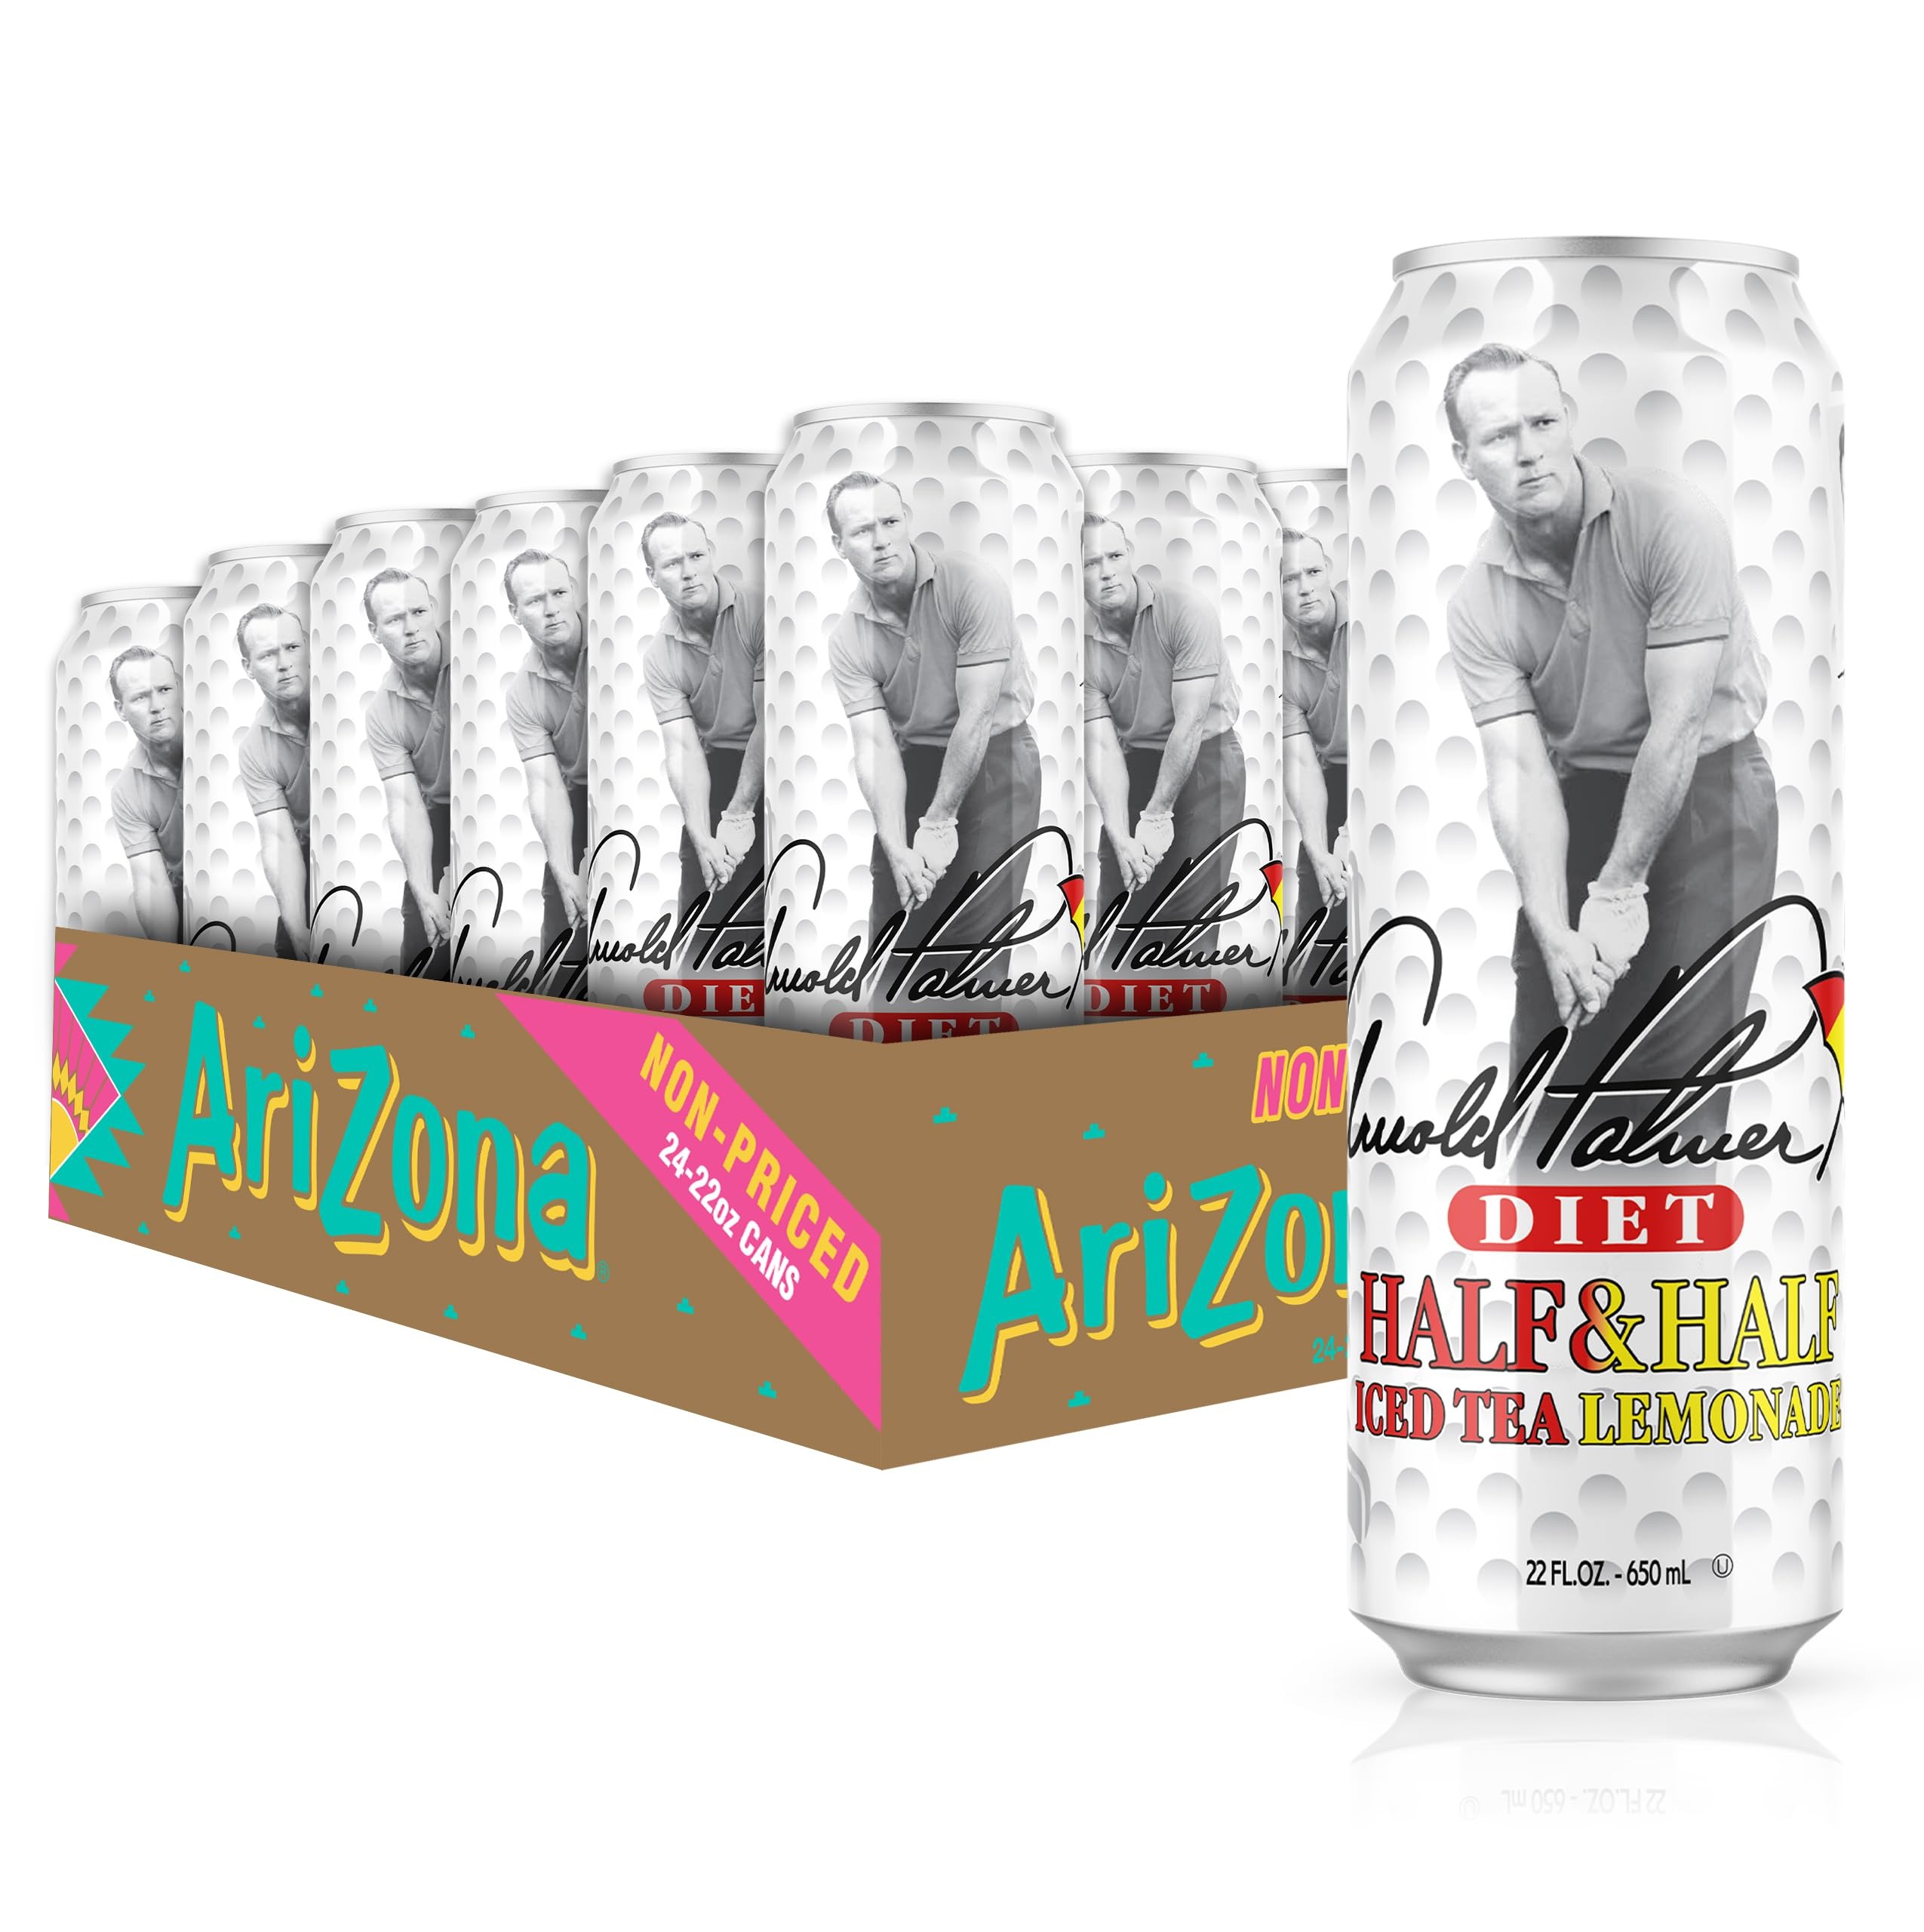
Item Name: AriZona Diet Arnold Palmer Half and Half - Big Can, 22 Fl Oz (Pack of 24)
Bullet Point 1: REAL JUICE: AriZona's Arnold Palmer Diet Half and Half is made using our legendary combination of premium black tea and lemonade. Made with real juice and natural flavors.
Bullet Point 2: 100% NATURAL: This product is free from artificial flavors, coloring and preservatives.
Bullet Point 3: VITAMIN C: This product is rich with Vitamin C. It's a great tasting drink that can be enjoyed at any age.
Bullet Point 4: REFRESHING: Half iced tea and half lemonade. Whether you're drinking straight from the bottle or a tall glass with ice, at home, school, or work, treat yourself with this thirst quenching beverage that's simply delicious.
Bullet Point 5: BULK CASE Includes twenty four 23 Ounce Canned Teas. Just the right size for lunch or snack. Great for anyone who's always on the go.
Value: 528.0
Unit: Fl Oz

Price: 43.91